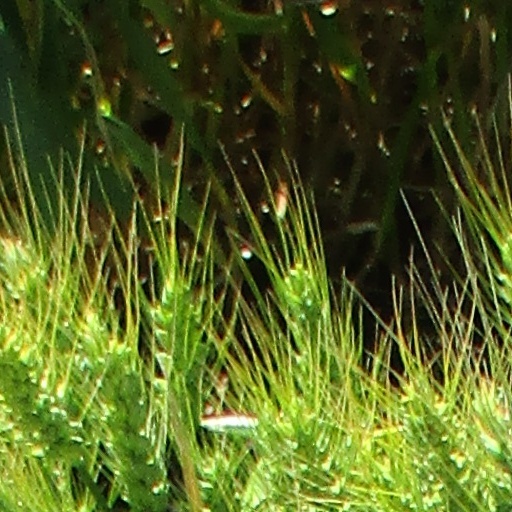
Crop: wheat